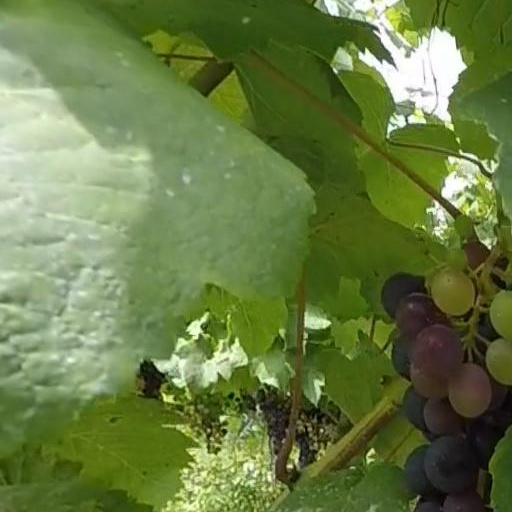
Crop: grape